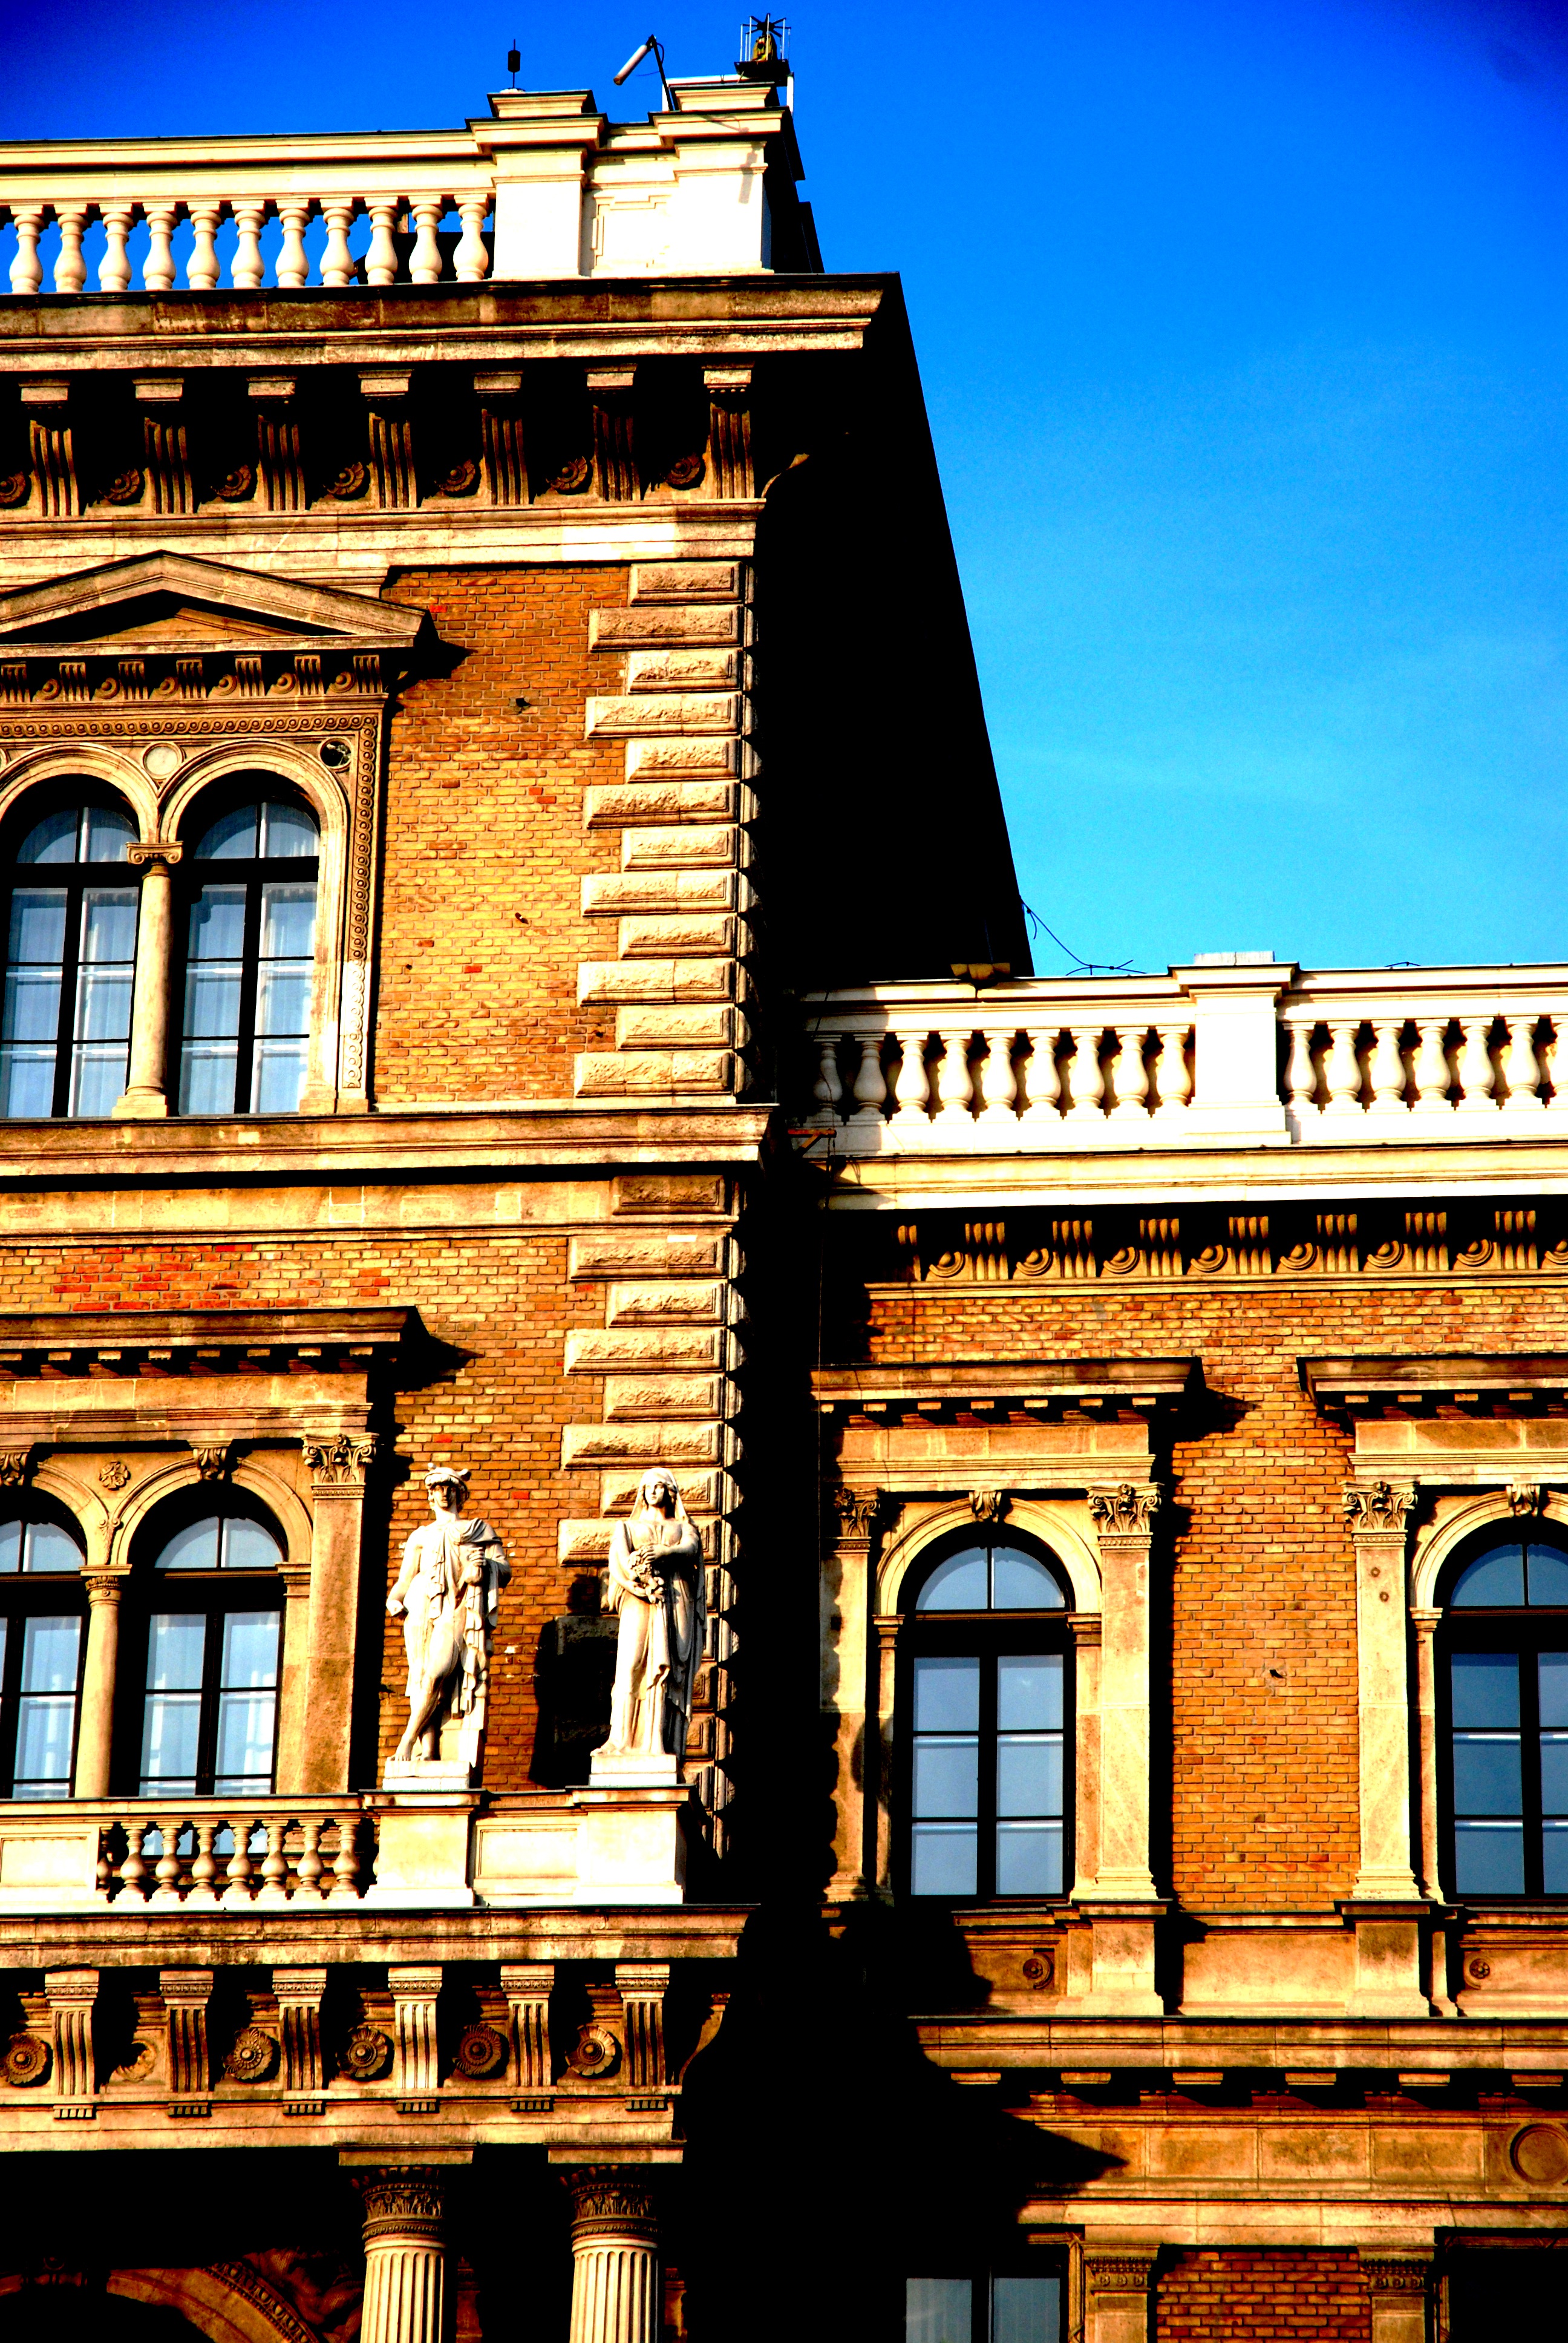
architecture, house, window, building, palace, city, cityscape, downtown, evening, landmark, facade, windows, european, traditional, urban area